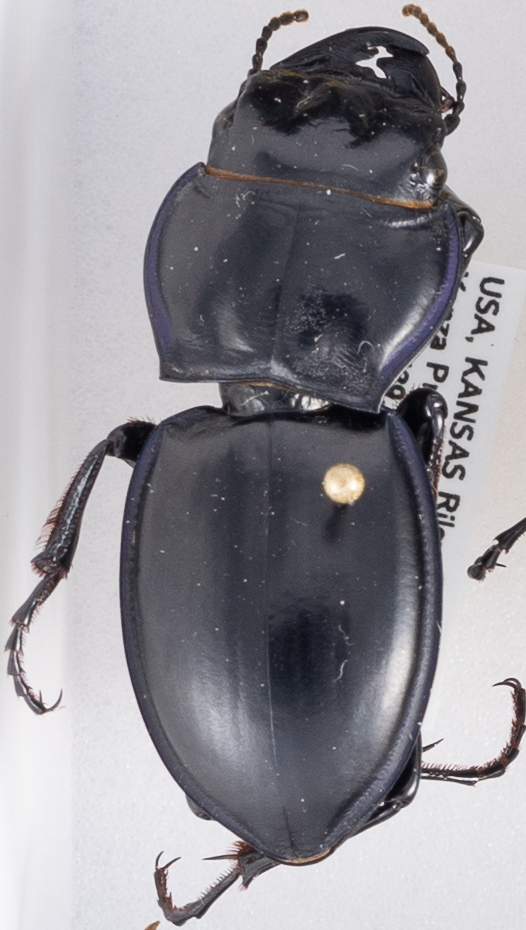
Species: Pasimachus californicus
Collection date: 2020-06-29
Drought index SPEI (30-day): -0.638
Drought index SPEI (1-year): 0.748
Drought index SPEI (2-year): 2.01